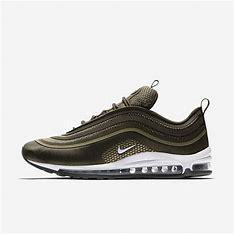
Brand: Nike
Model: Air Max 97 Ultra 17